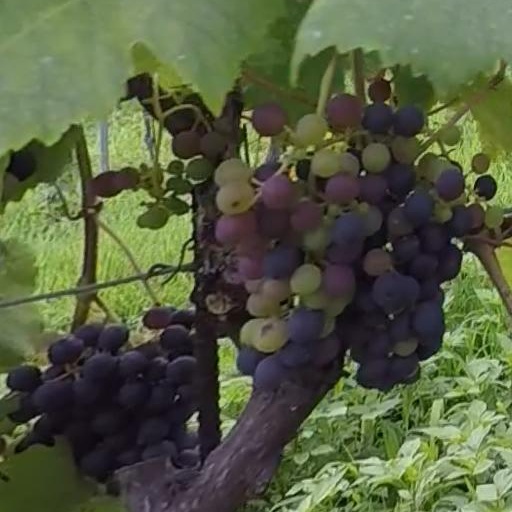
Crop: grape